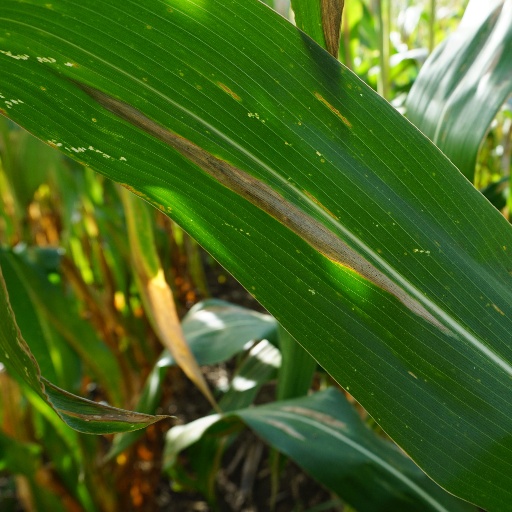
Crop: maize; corn